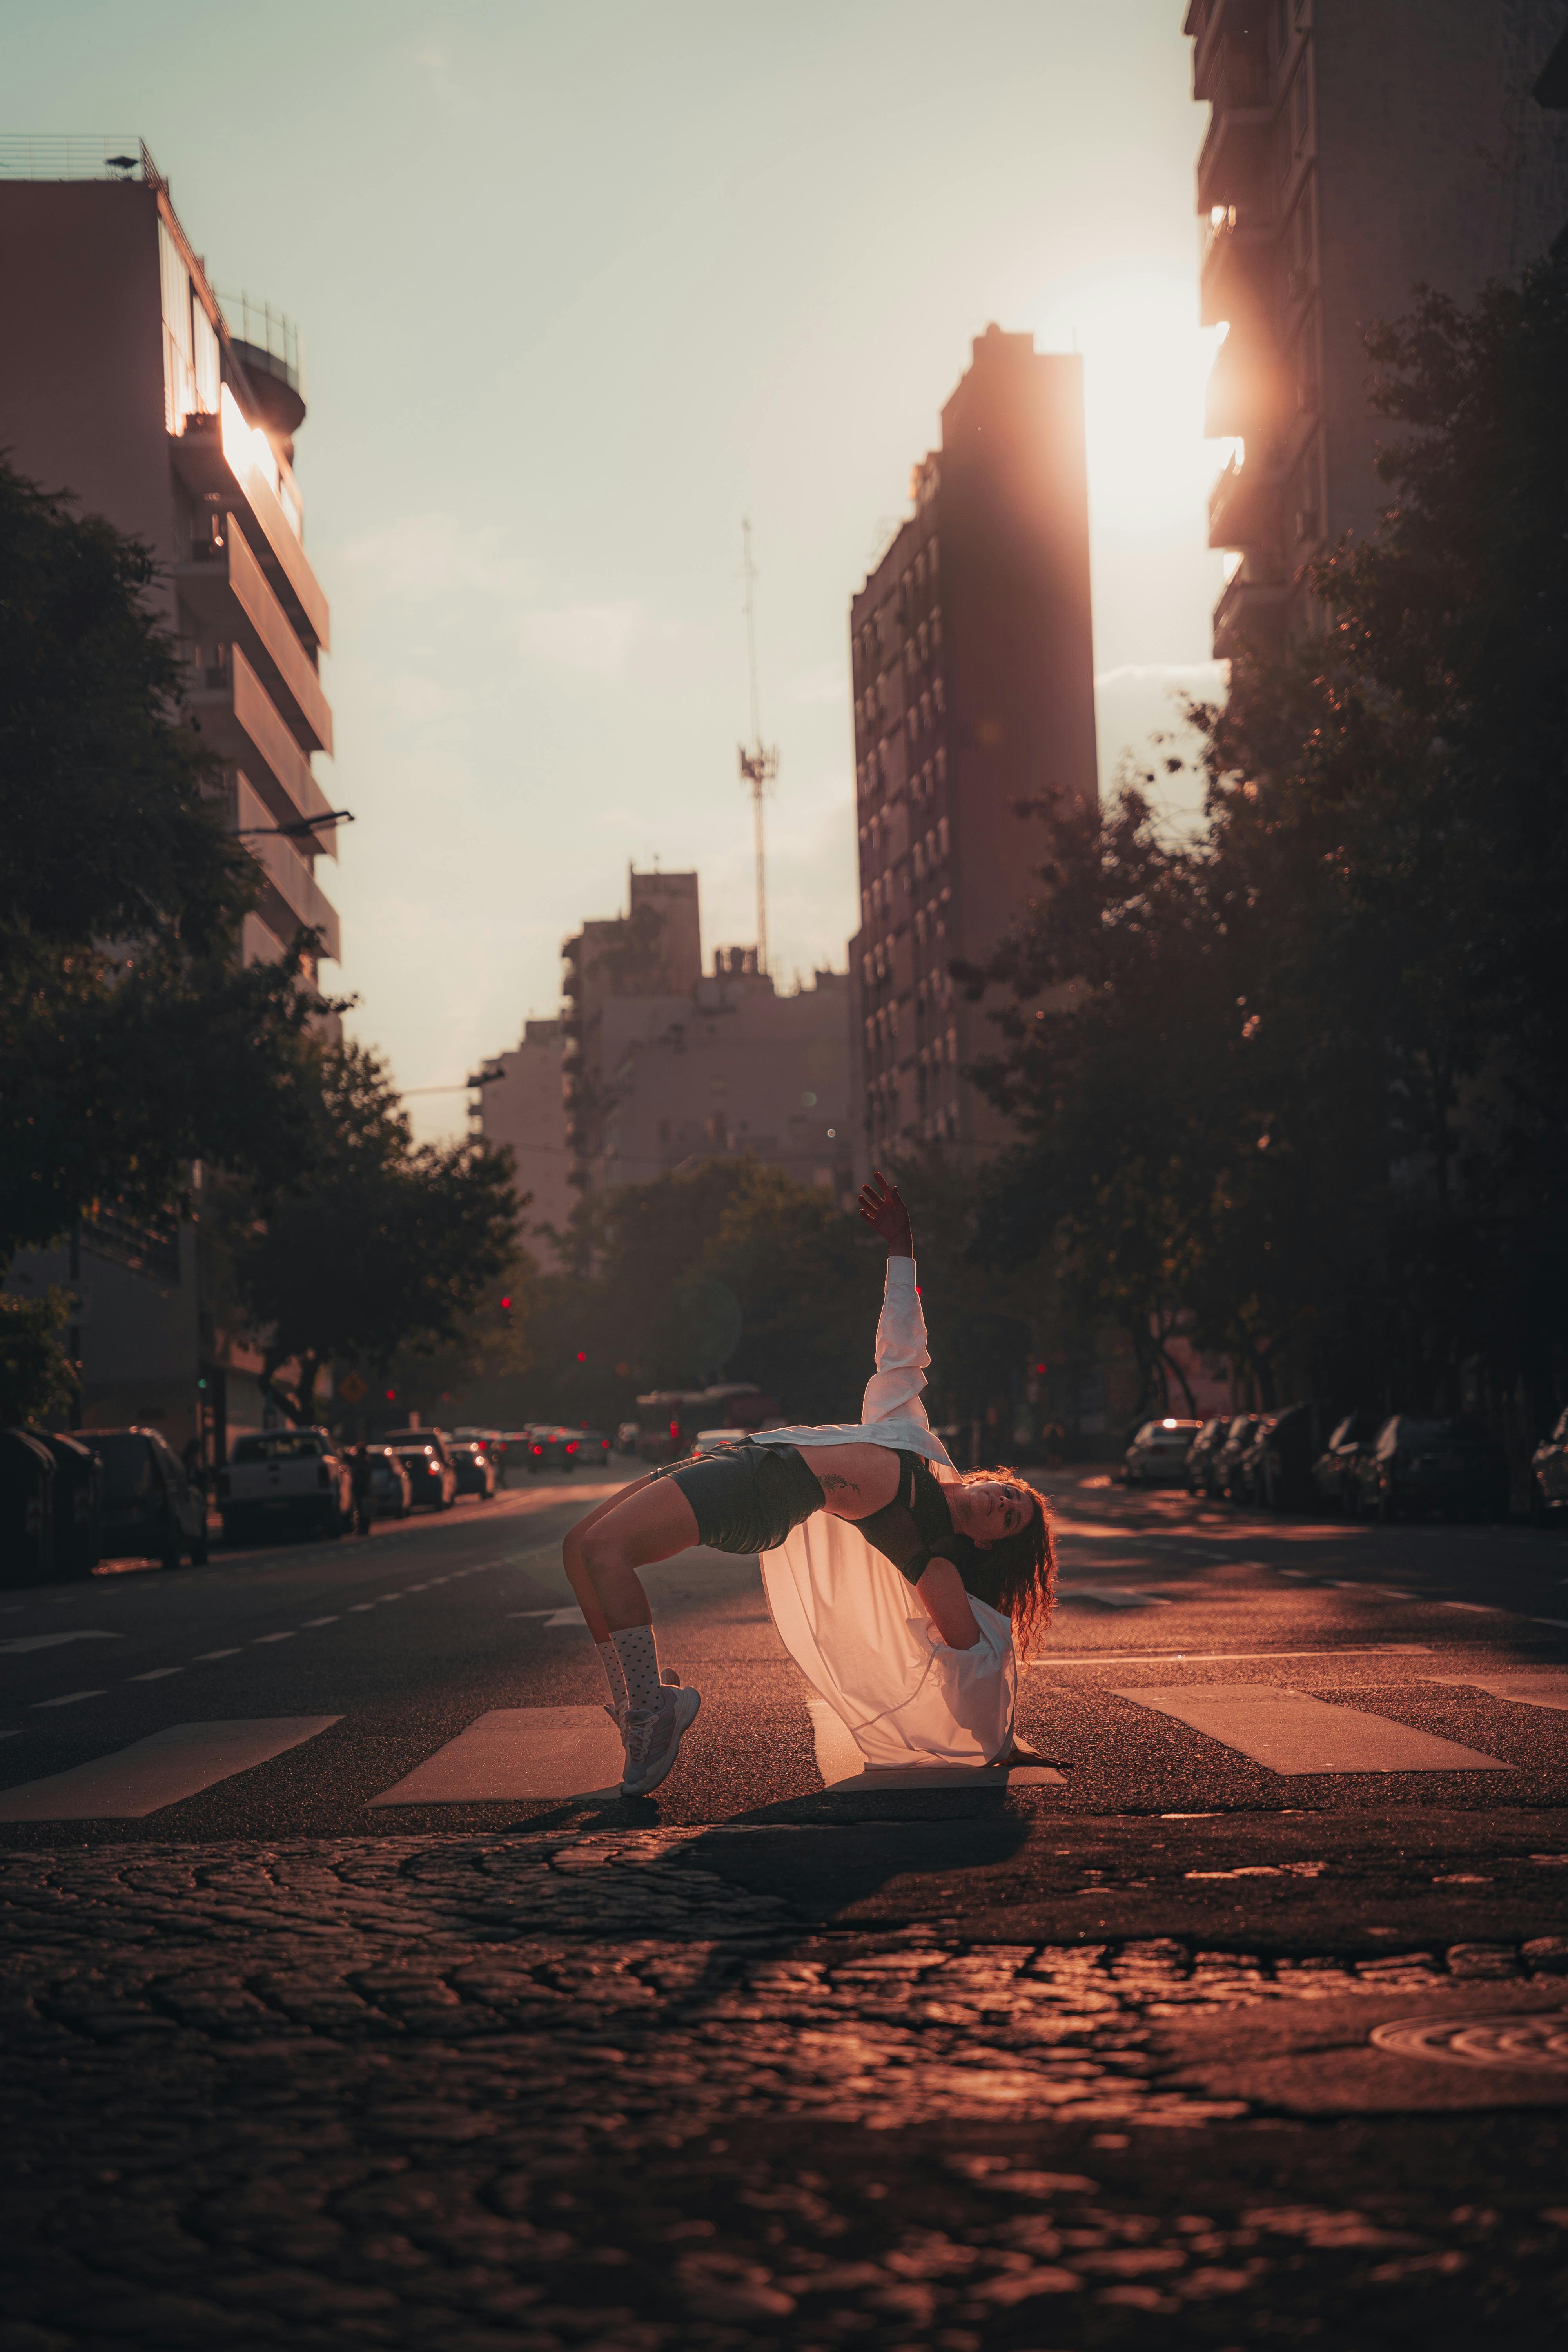
natural, atmosphere, building, sky, cloud, road surface, sunlight, tower block, neighbourhood, tree, dusk, city, Tints and shades, road, horizon, cityscape, asphalt, urban area, sunset, landscape, darkness, backlighting, human leg, evening, downtown, pedestrian, sunrise, street, shadow, heat, sidewalk, umbrella, flooring, mixed use, night, sitting, crowd, afterglow, skyline